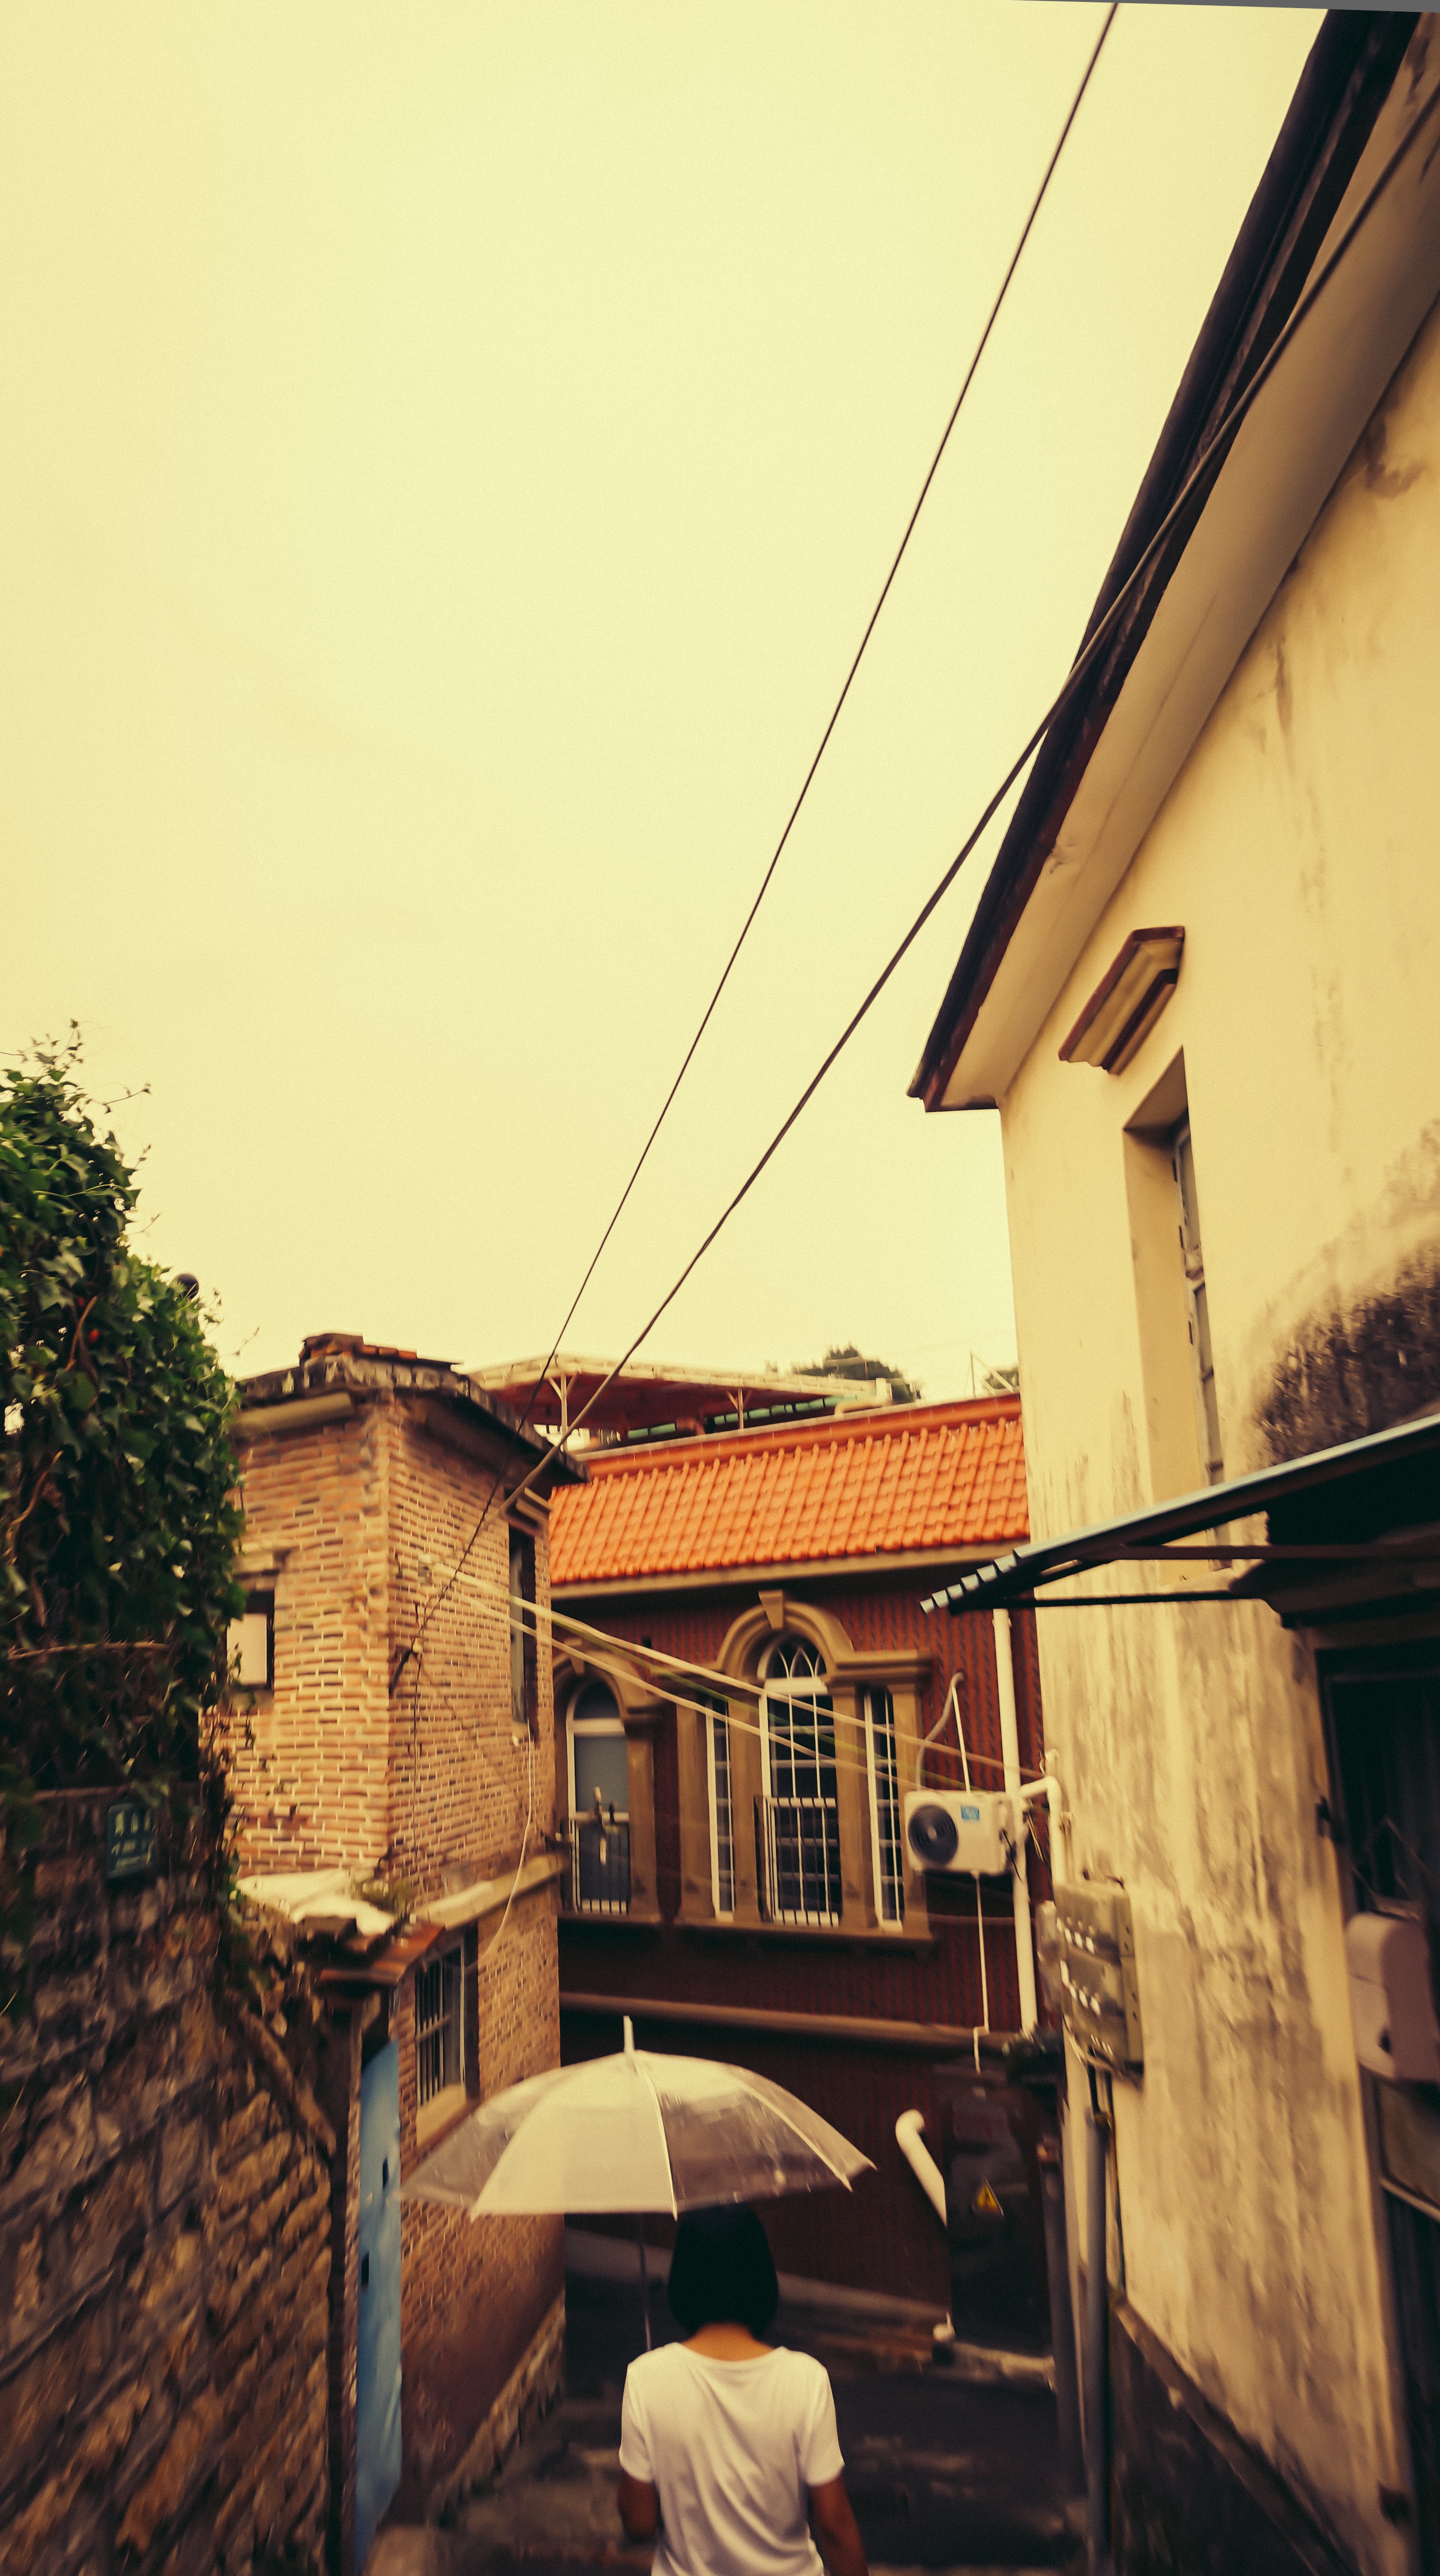
architecture, road, street, house, town, alley, village, color, lighting, shape